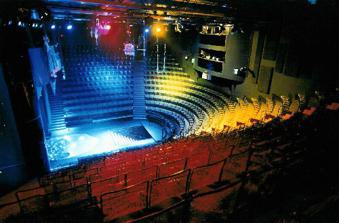
Building: RockOpera Praha
Country: Czechia
Year built: 1999
RockOpera Praha RockOpera Praha interior RockOpera Praha RockOpera Praha Address Komunardů 306/1, Holešovice Prague Czech Republic Coordinates 50°05′54″N 14°26′44″E / 50.098391°N 14.445531°E / 50.098391; 14.445531 Owner Prague Type Auditorium Capacity 900 Construction Opened 1999 Architect Jaromír Pizinger Website Official website RockOpera Praha is a music theatre in Prague , Czech Republic .  It has one of the largest auditoriums in the capital, with over 900 seats, and has staged many popular musicals as well as a whole array of cultural events. References